Tharagathi Gadhi Daati

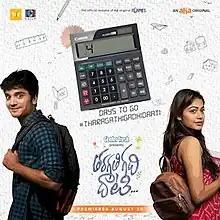

Tharagathi Gadhi Daati is an Indian Telugu-language teen drama streaming series directed by Mallik Ram. A remake of The Viral Fever's Hindi-language web series "Flames", the series is produced by Anurabh Kumar and has an ensemble cast of Harshith Reddy, Payal Radhakrishna, Nikhil Devadula and Snehal Kamat. First season of the series was premiered on 20 August 2021 on Aha. The title of the web series is inspired from the song of the same name from the soundtrack album of the 2020 film "Colour Photo".